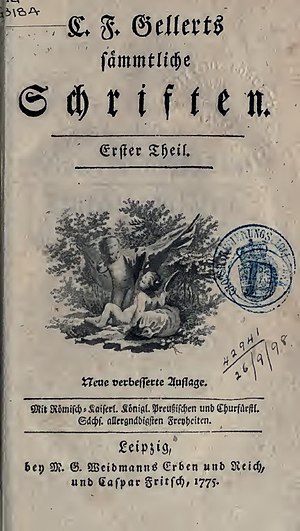
Christian Fürchtegott Gellert
C. F. Gellerts sämmtliche Schriften. Teil 1 (1775)
Christian Fürchtegott Gellert var en tysk digter.